The 10 Big Lies About America

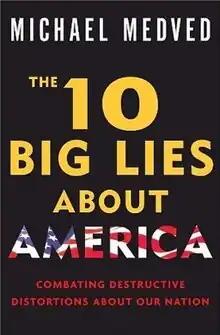
First edition

The 10 Big Lies About America: Combating Destructive Distortions About Our Nation is a 2008 book by radio talk show host Michael Medved. The book reached #30 on the "New York Times" Best Seller List.